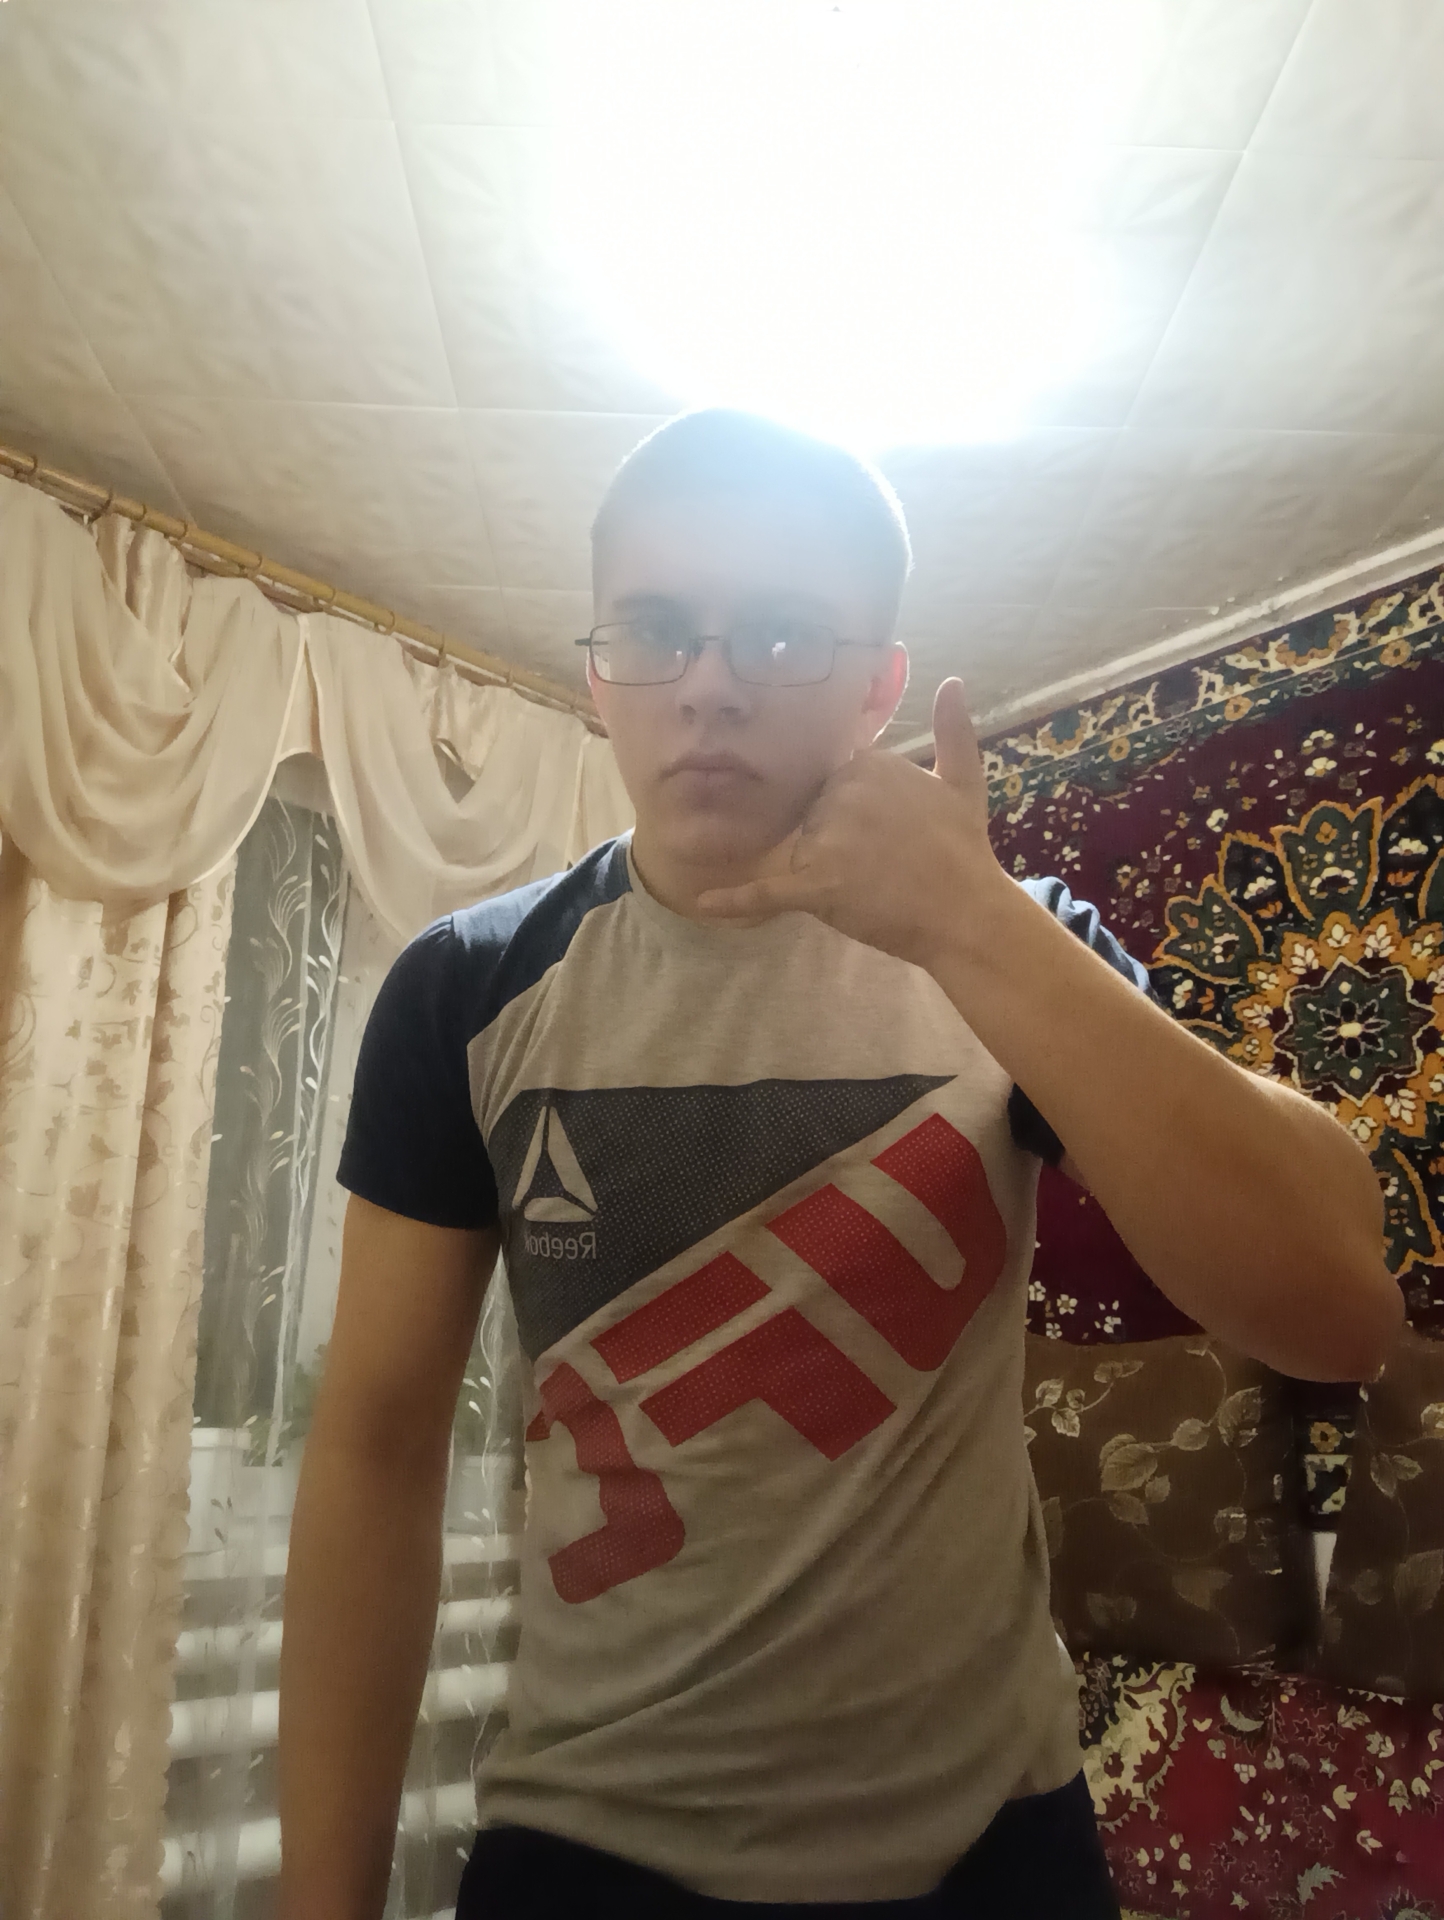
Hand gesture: call